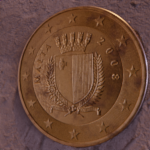
Coin value: 10cents
Country: mt
Edition: standard